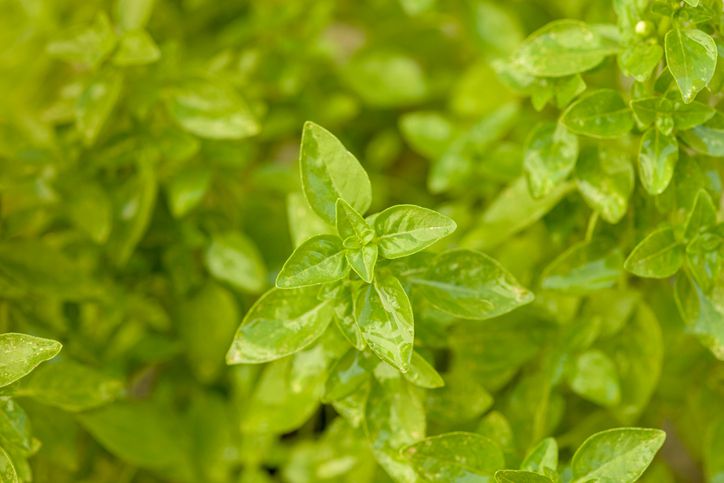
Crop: unknown
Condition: basil